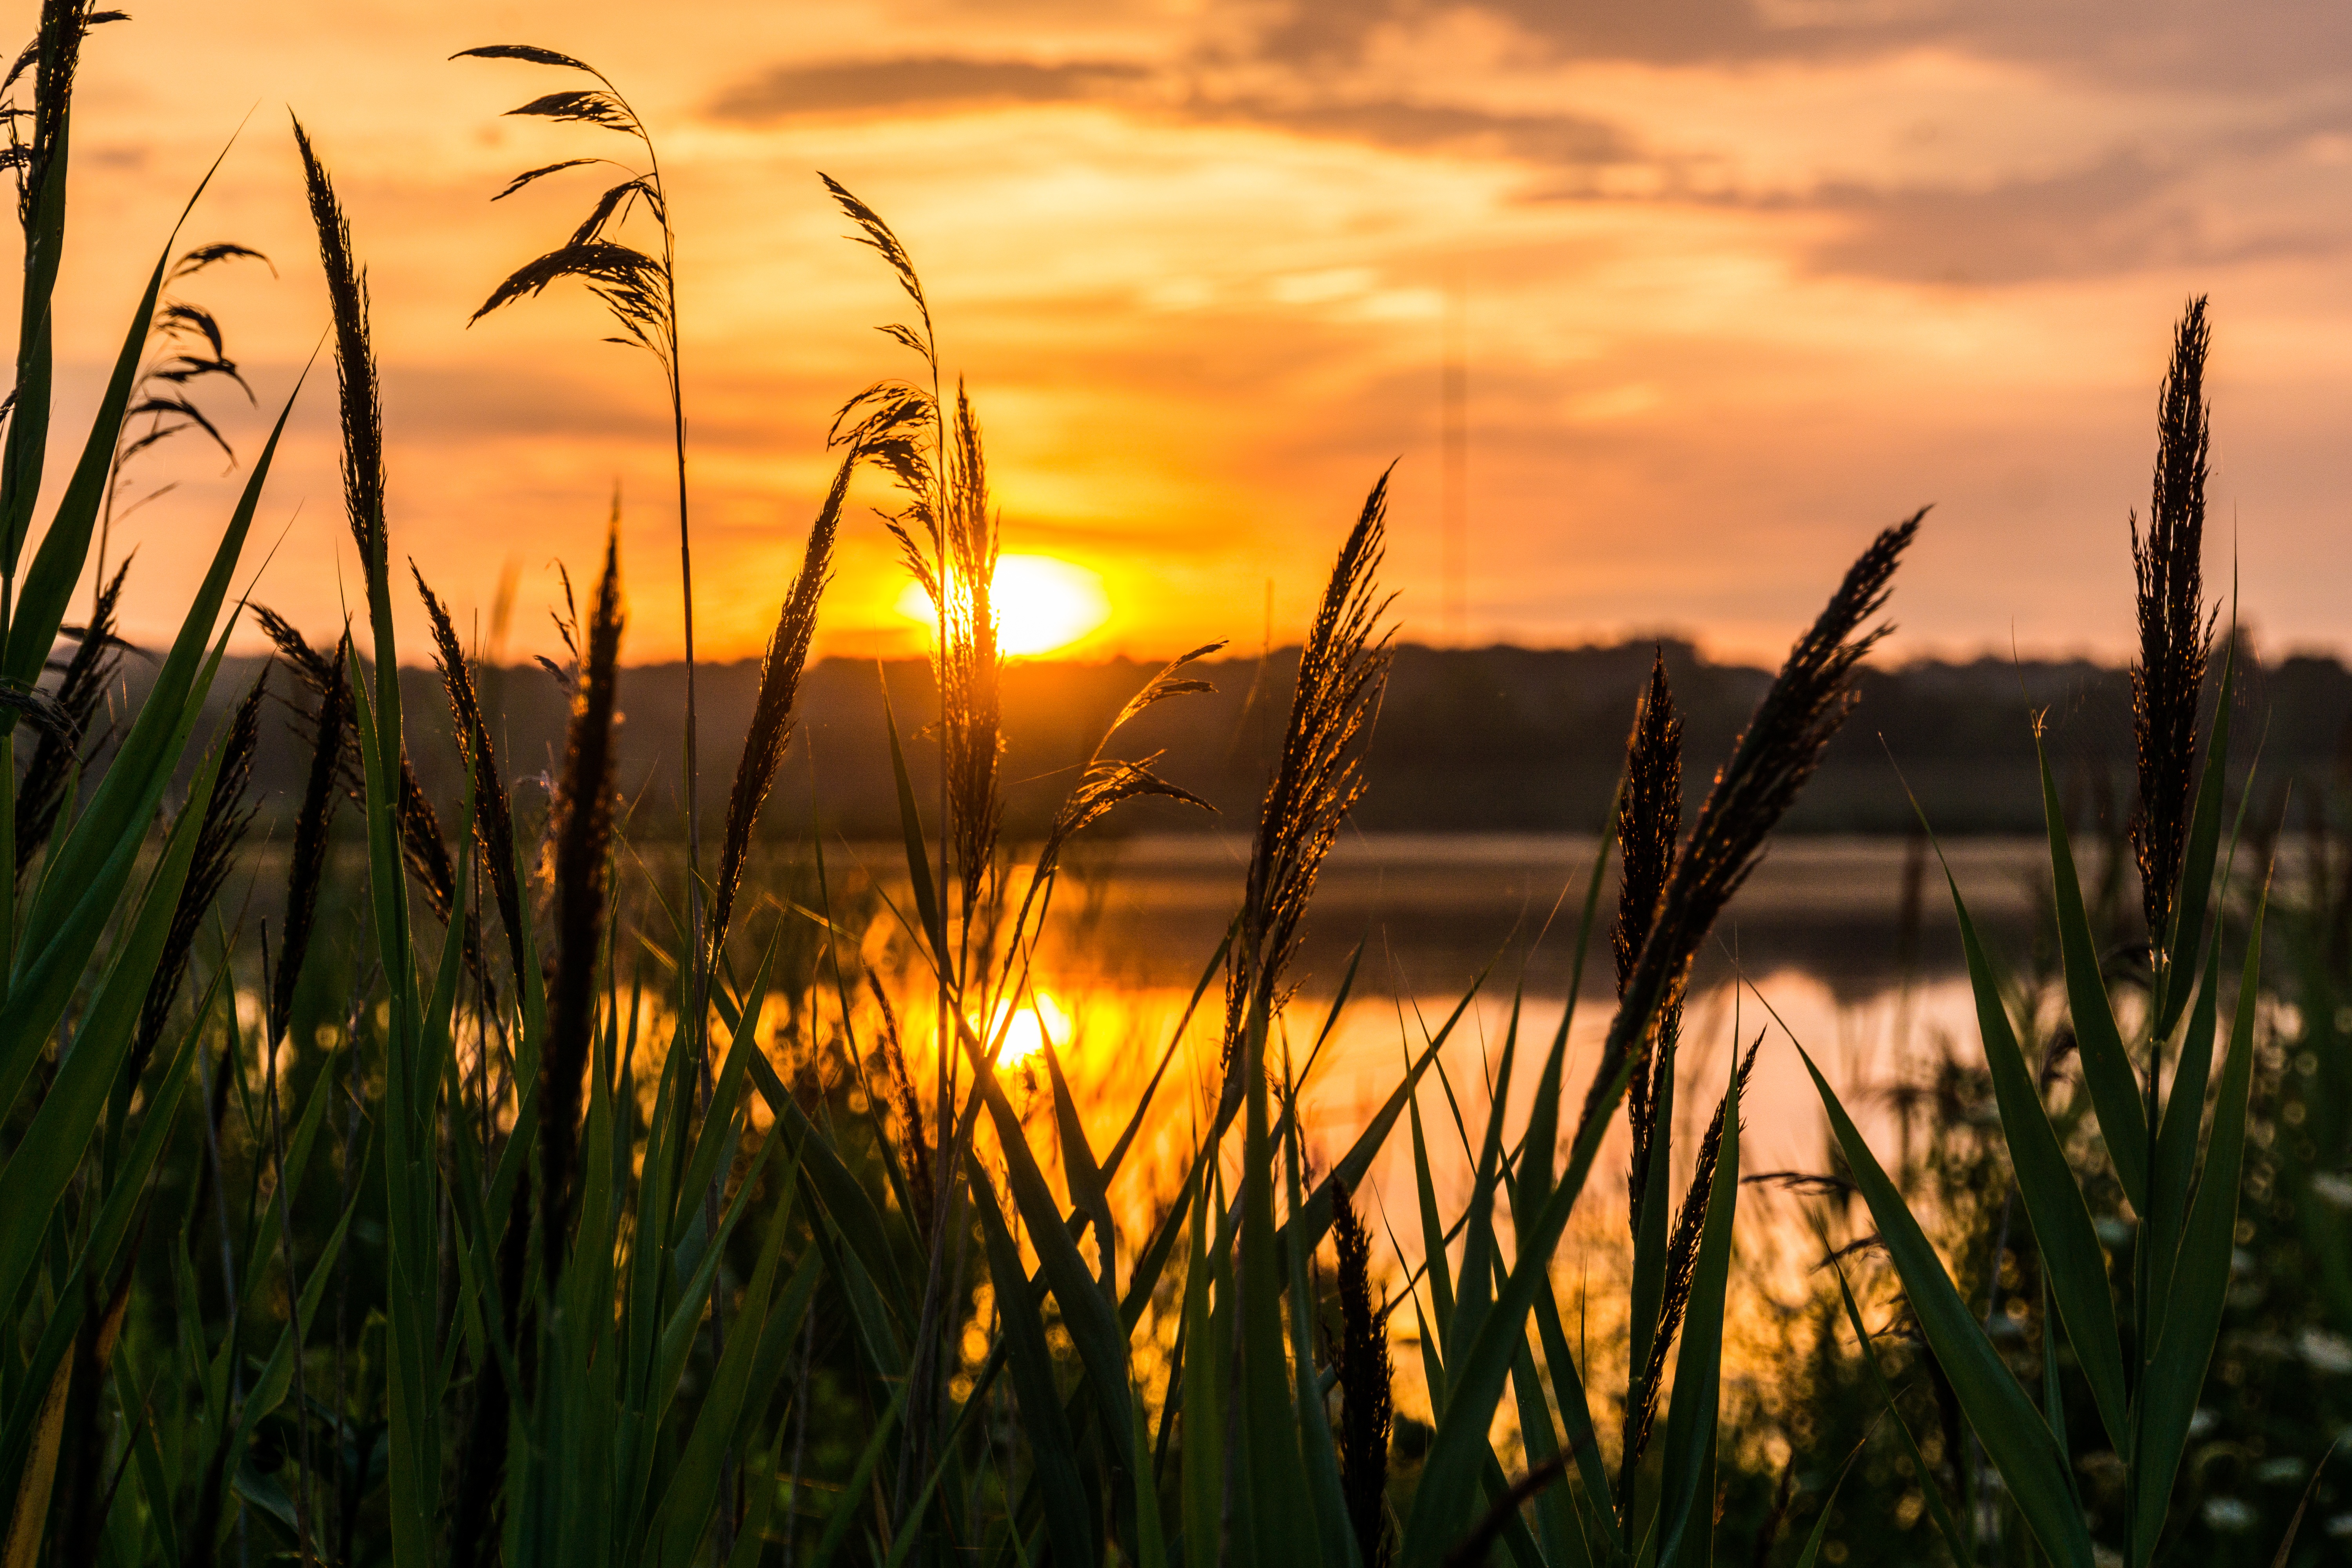
sea, nature, grass, horizon, silhouette, light, cloud, plant, sky, sunshine, sun, sunrise, sunset, field, meadow, prairie, sunlight, morning, flower, dawn, summer, dusk, evening, carefree, reflection, relax, holiday, serene, freedom, leisure, meditation, happiness, faith, hope, enjoyment, harmony, royalty free, spiritually, atmospheric phenomenon, grass family